DeGrazia Gallery in the Sun Historic District

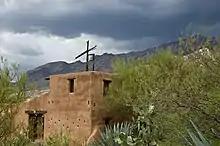
Chapel at DeGrazia Gallery in the Sun

DeGrazia Gallery in the Sun Historic District is the artistic manifestation and architecture constructed by Ettore DeGrazia. The property is a series of buildings scattered throughout a natural desert setting. Built in Tucson near the intersection of Swan Road and Skyline the property is now a museum open to the public. Construction began in 1951 with the open air Mission in the Sun followed by a series of other expressionistic adobe buildings. The gallery/museum was constructed in 1965 with details including cactus flooring, exposed wood beams, rafters and unique artistic finishes.